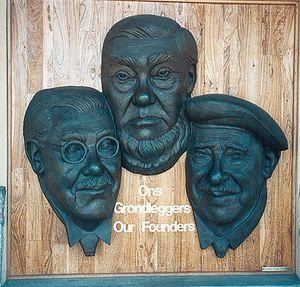
Bustes de Paul Kruger, James Stevenson-Hamilton et Piet Grobler au camp de Skukuza (Parc national Kruger).
Le Parc national Kruger est la plus grande réserve animalière d'Afrique du Sud. Il couvre près de 20 000 km², est long de 350 km du nord au sud et large de 60 km d'est en ouest, ce qui rend sa taille comparable à celle d'Israël ou à celle du Pays de Galles.
Skukuza est le camp principal du parc national Kruger en Afrique du Sud. Son nom, adapté de Sikhukhuza était le surnom de James Stevenson Hamilton parce que ce dernier avait nettoyé le parc animalier de ses braconniers et de ses hors-la-loi.
Pieter Gert Wessel Grobler était un homme politique sud-africain, conseiller et confident du président Paul Kruger, membre successivement du parti sud-africain et du parti national, député et sénateur qui fut notamment ministre des réserves nationales et ministre des affaires indigènes.